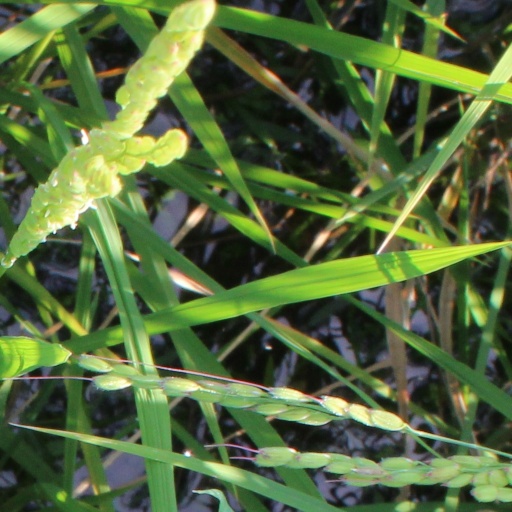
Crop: rice